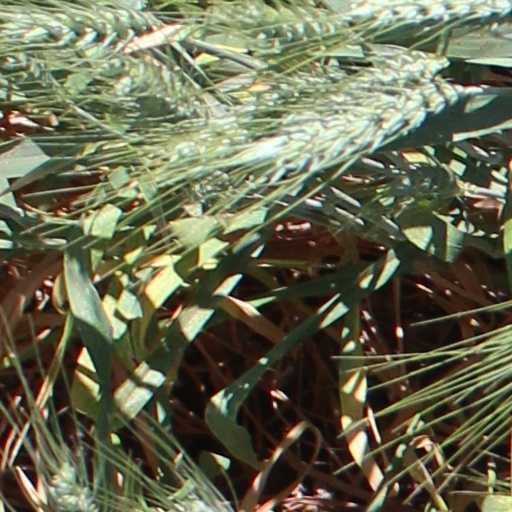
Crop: wheat